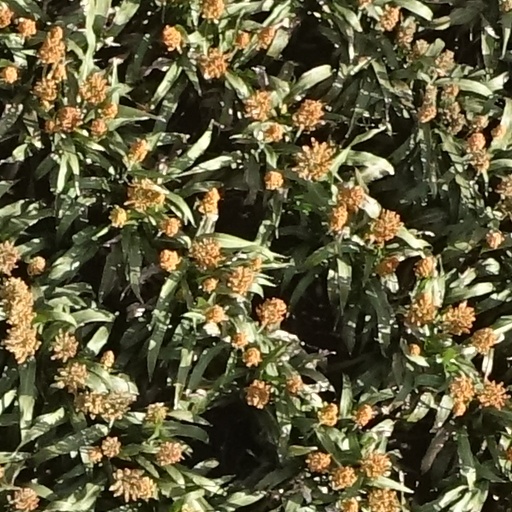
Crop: sorghum